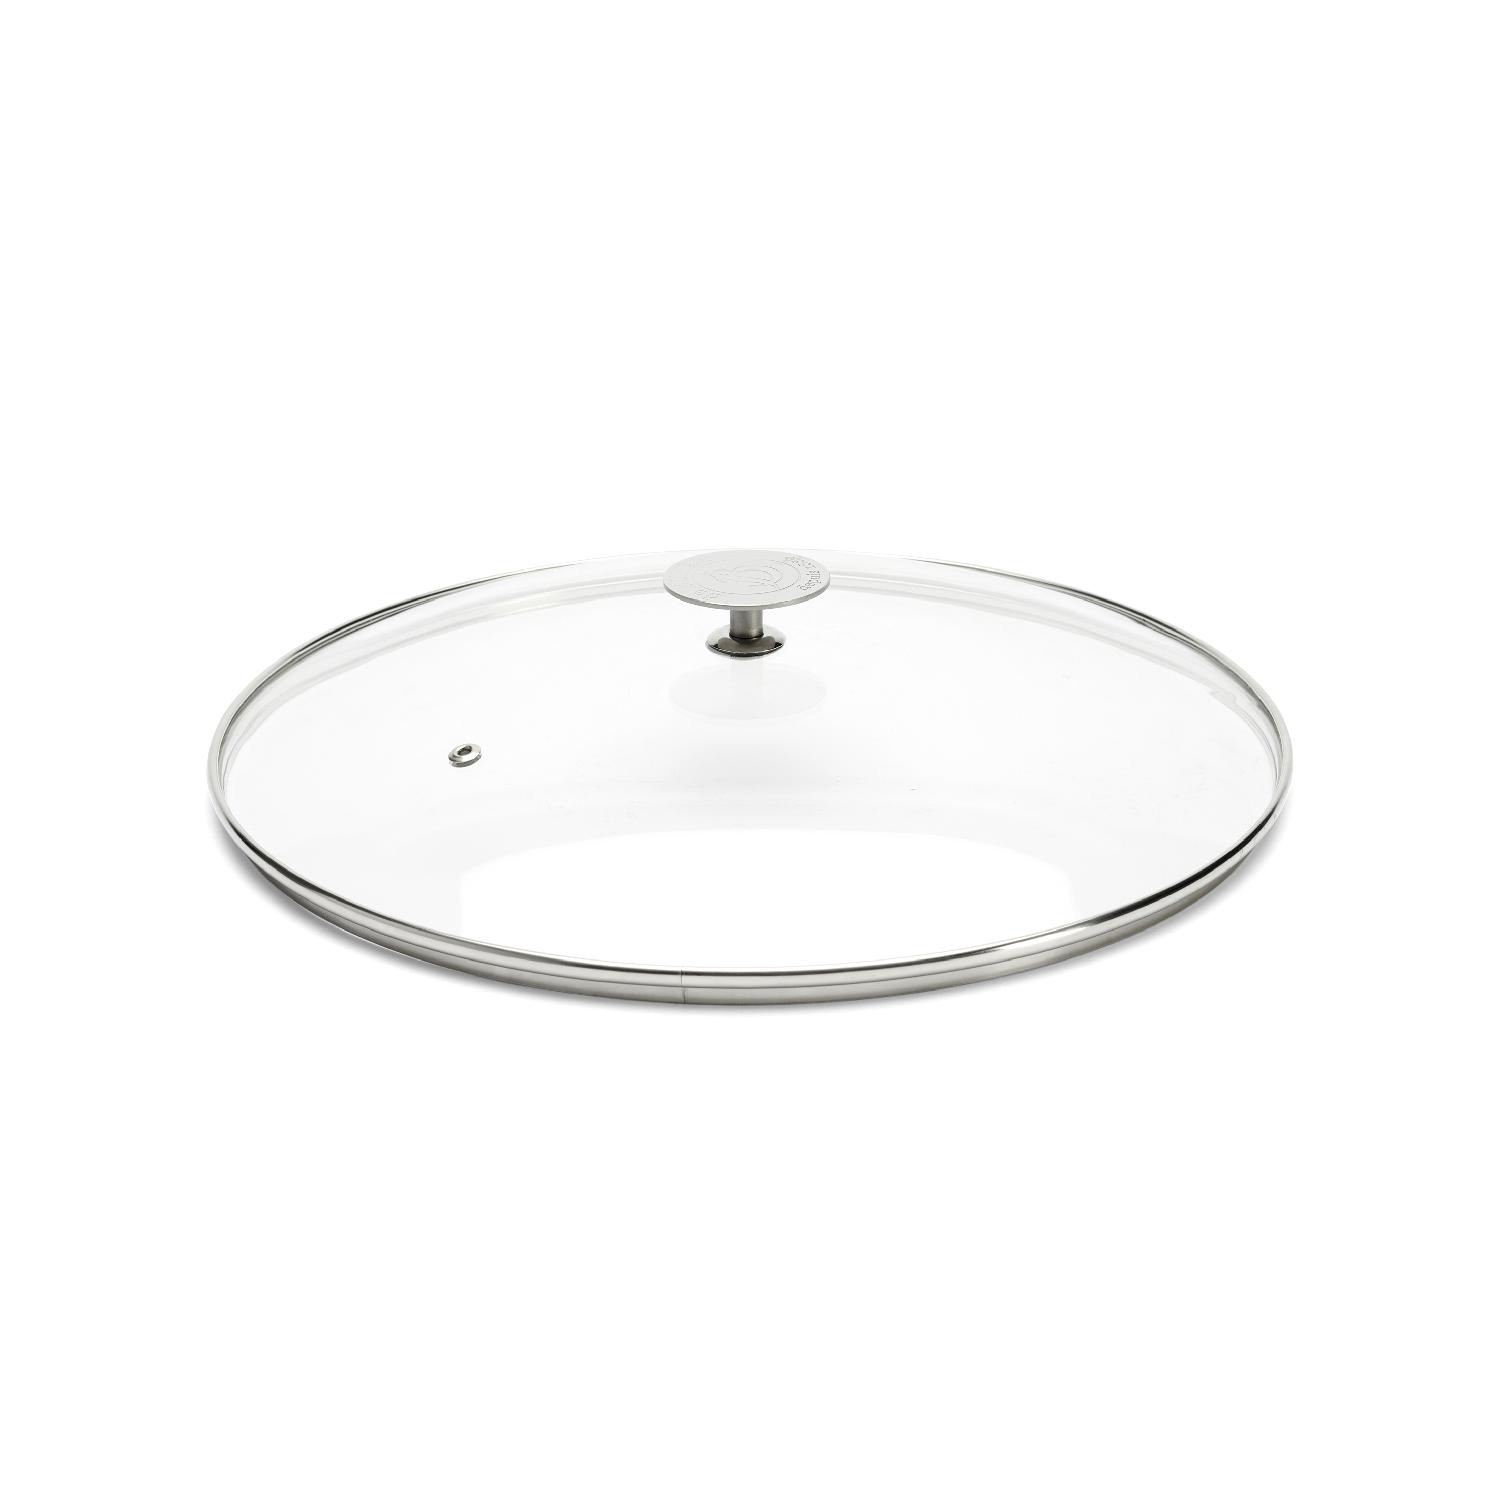
De Buyer GLASDECKEL  EDELSTAHLKNOPF Ø 36
Brand: De Buyer
Category: Home & Garden > Kitchen & Dining > Cookware & Bakeware > Cookware Accessories > Pot & Pan Handles